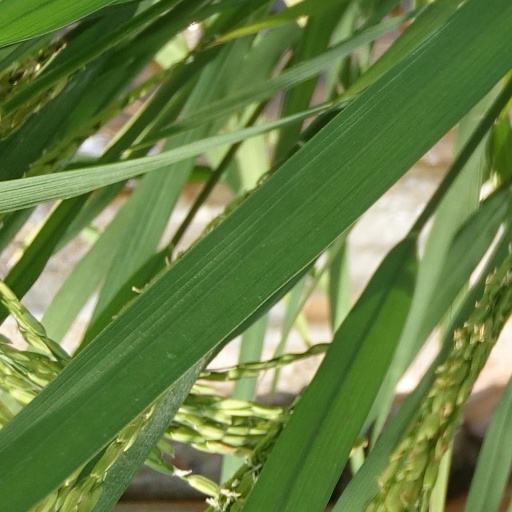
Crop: rice